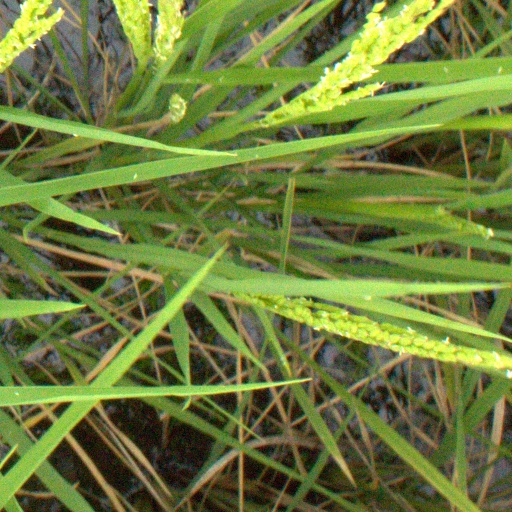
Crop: rice